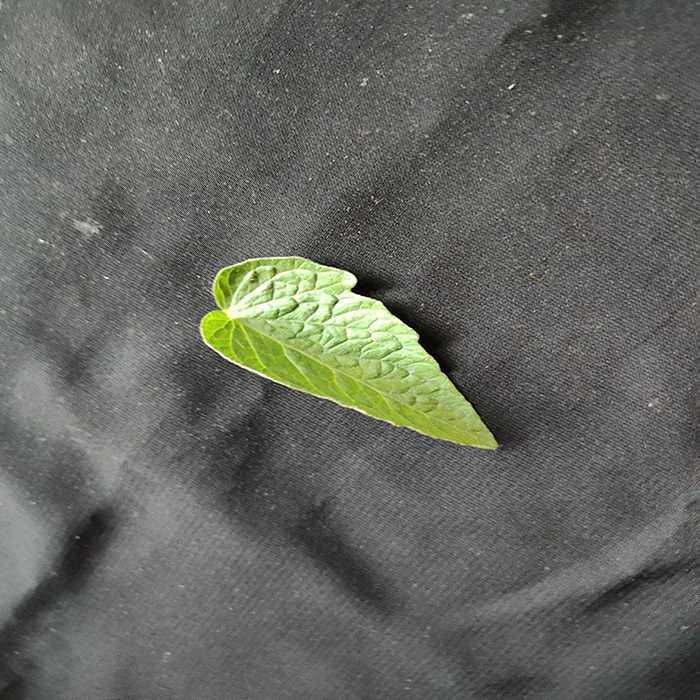
Plant: Tomato
Label: Tomato Fresh leaf